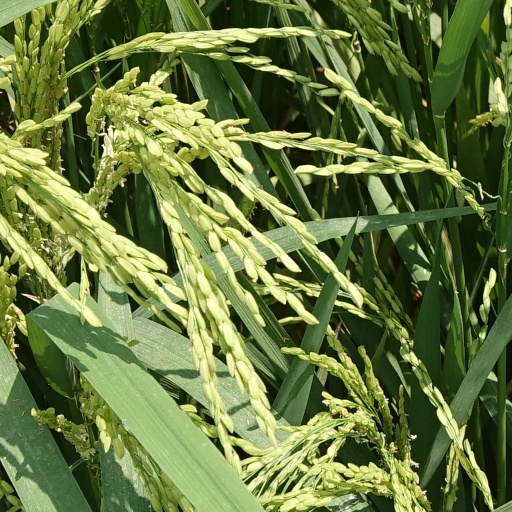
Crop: rice